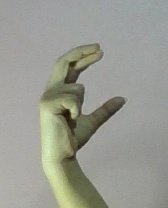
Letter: thal